Impact of Yuna Kim

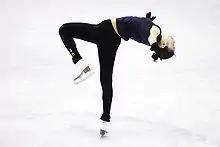
Kim performs a bent-leg layover camel spin during practice at the 2008–2009 Grand Prix Final.

In 2008, Kim told reporter Barry Mittan that she had tried triple axels, but had not yet landed any clean ones and had not attempted the jump during competition. Her grace and technical prowess was demonstrated, especially at the Vancouver Olympics, in her execution of her triple Lutz-triple toe loop combination jumps and her "signature" layover camel spin, also called the "Yuna Camel". Shizuka Arakawa from Japan called Kim's Ina Bauer, which Kim executed immediately before her double Axel, "unbelievable", going on to state, "Is it possible for her to achieve amazing speed and such distance when the blades of her skates are interlaced?" American skater Timothy Goebel called Kim "very special" and praised her skating for its quality and ease, her landings for their light and effortless nature, and her jumps for their power and speed. One of Kim's signature moves, the bent-leg layover camel spin, has been called the "Yuna camel".